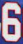
Number: 6